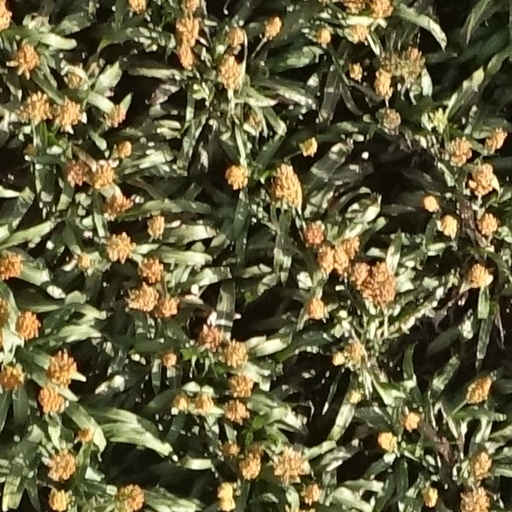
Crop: sorghum